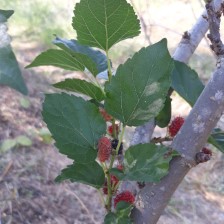
Variety: ChiangMai60